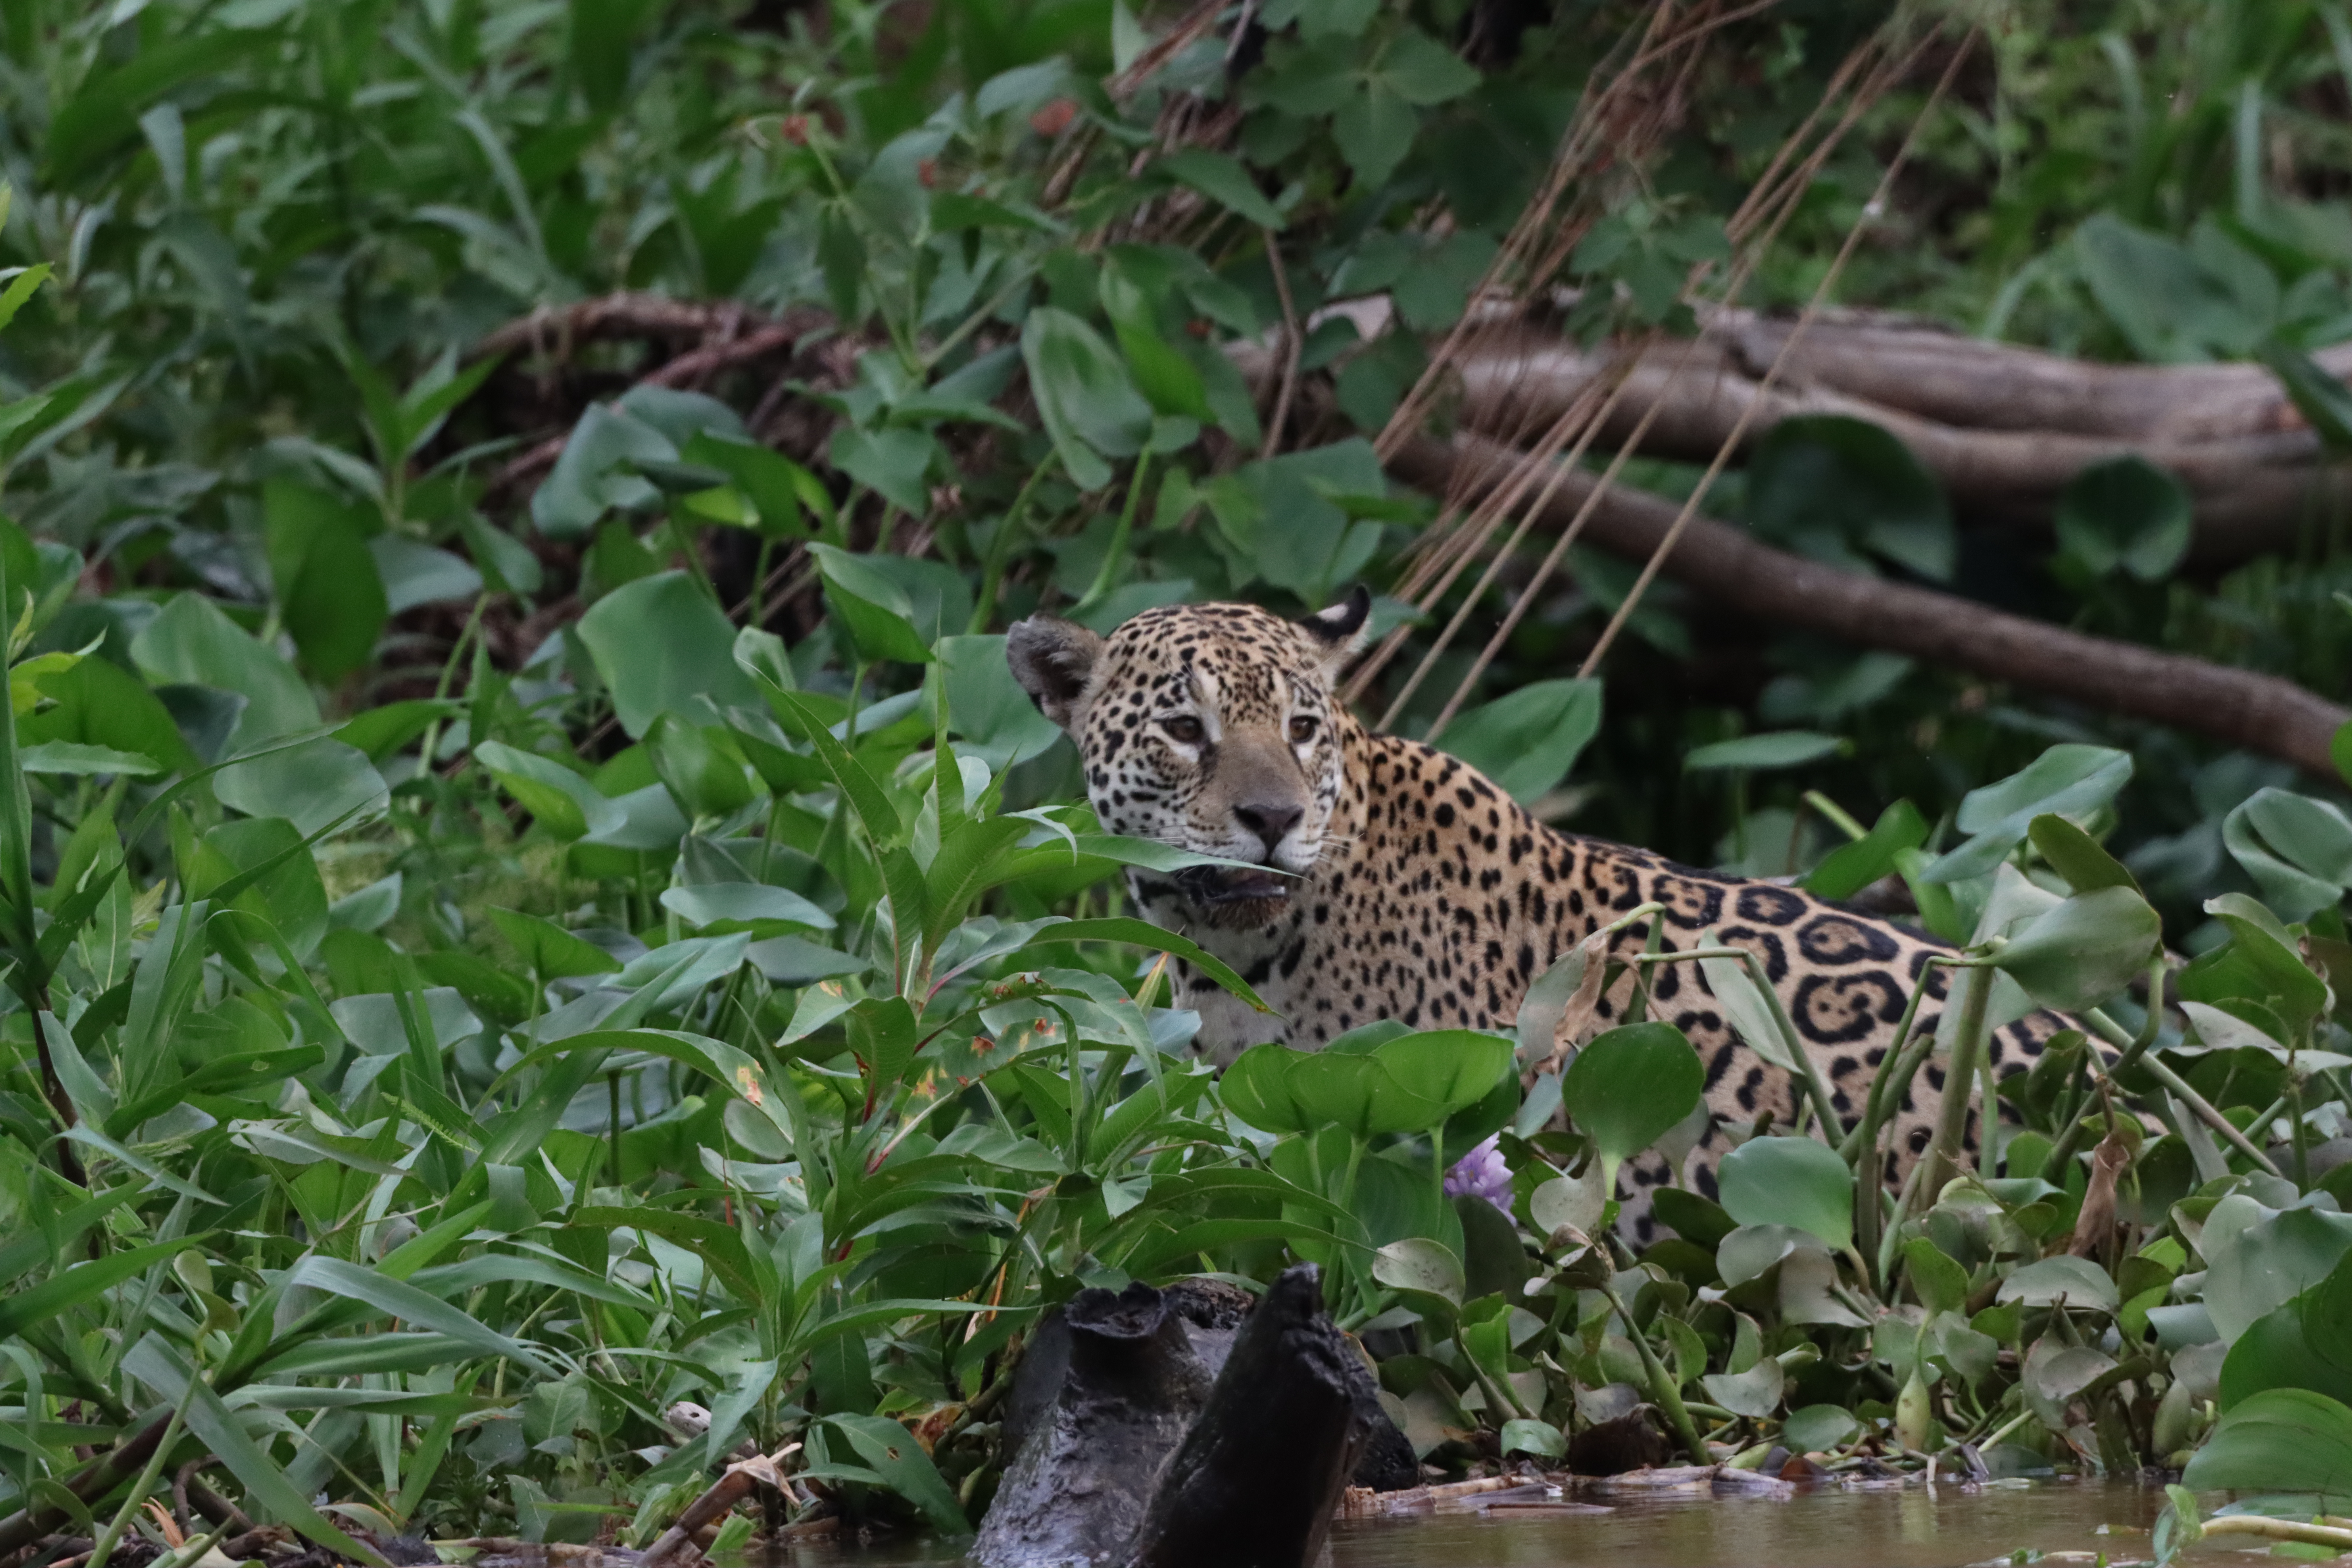
Jaguar: Marcela